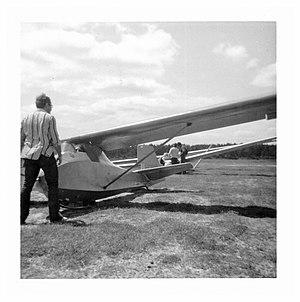
Nord 1300 F-CRNL sur le terrain de Bordeaux Saucats vers 1970 avec un Instamatic 100
Le Grunau Baby était un planeur monoplace initialement construit en Allemagne en 1931, il a été construit à environ 6000 exemplaires dans une vingtaine de pays. Il était relativement facile à construire d'après plans, volait bien, était suffisamment solide pour la voltige de base et d'occasionnels atterrissages durs. À l'époque où le premier Baby est apparu, il était admis que le pilote devait se trouver dans un cockpit ouvert pour percevoir au maximum le flux d'air pour détecter les courants ascendants et descendant, les attaques obliques, les changements de températures etc.